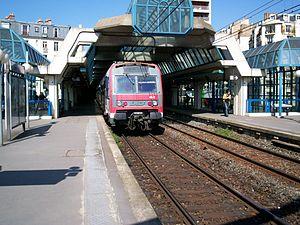
La gare de l'avenue du Président-Kennedy - Maison de Radio-France est une gare ferroviaire française de la ligne C du réseau express régional d'Île-de-France ; elle est située dans le 16ᵉ arrondissement de Paris.